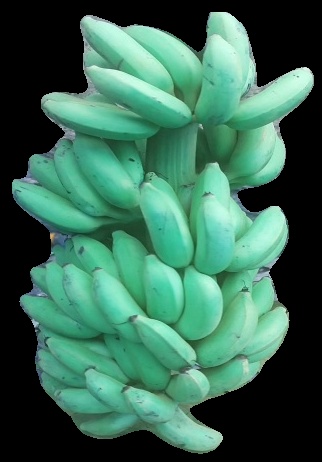
Variety: elakki-bale
Grade: grade2